Adam Revo

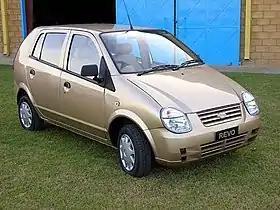

The Adam Revo was a city car made by Adam Motor Company of Pakistan. It was the first car to be designed and assembled in Pakistan and was launched in 2005. The car was fitted with Chinese-made engines of Wuling Motors.